Toronto Hunt Club

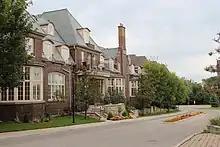
The 1929 clubhouse on Avenue Rd

In 1919, a member of the Toronto Hunt Club had established a large facility for equine sports on a then-rural site in Toronto to the northeast of Avenue Road and Eglinton Avenue. A polo arena, clubhouse and other facilities were constructed, and it became known as the Eglinton Hunt Club. In 1934, the Eglinton Hunt Club was officially recognized as a separate entity. However, the 1930s saw the club run into financial difficulties.